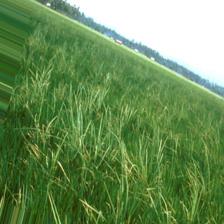
Nhãn: Bệnh lúa von (lúa đực) (Rice bakanae disease)